539th Fighter-Interceptor Squadron

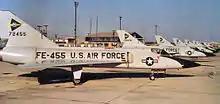
F-106A about 1960, with marking of a triangle pierced by a chevron

On 22 October 1962, before President John F. Kennedy informed Americans that missiles were in place in Cuba, the squadron dispersed one third of its force, equipped with nuclear tipped missiles, to Olmsted Air Force Base at the start of the Cuban Missile Crisis. These planes returned to McGuire and resumed their normal alert posture after the crisis.